Plummer Memorial Library

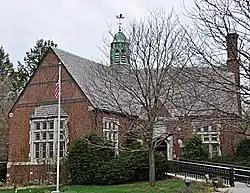

The Plummer Memorial Library is a historic library at 375 Auburn Street in Newton, Massachusetts. Once operated as a branch of the Newton Free Library, the city's public library system, it was closed in 2009 due to financial cuts. It is now operated as a community library by a local non-profit organization.